Only the Good...

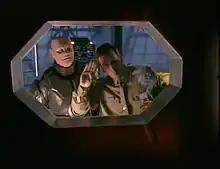
Rimmer salutes from the porthole of the captain's former quarters, ordering Kryten to go "full ahead"

An alternative ending where the Dwarfers clearly survive, and indeed even find themselves in a similar situation to the earlier series of "Red Dwarf", was scripted and filmed but cut at the last minute. However, it is available for viewing on the series VIII DVD special features.